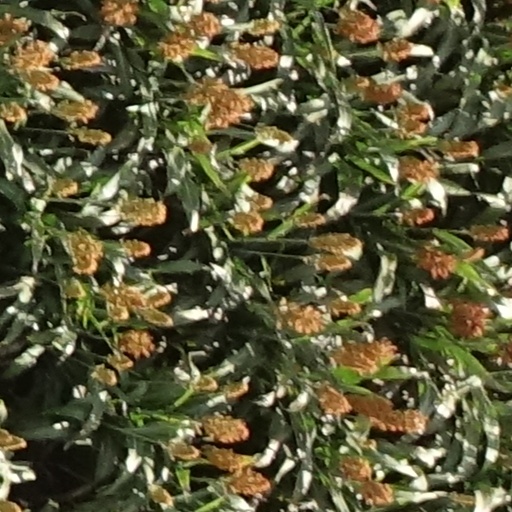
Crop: sorghum